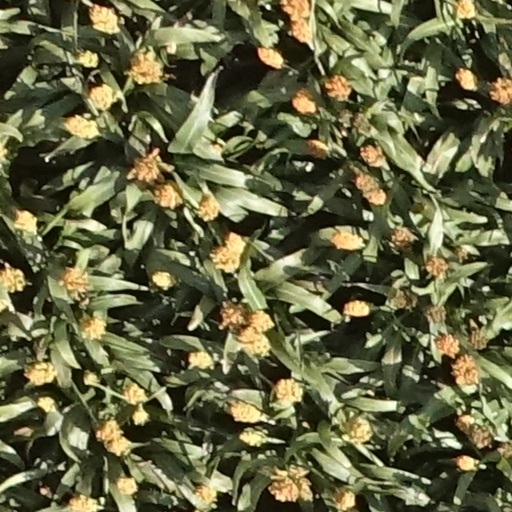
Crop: sorghum